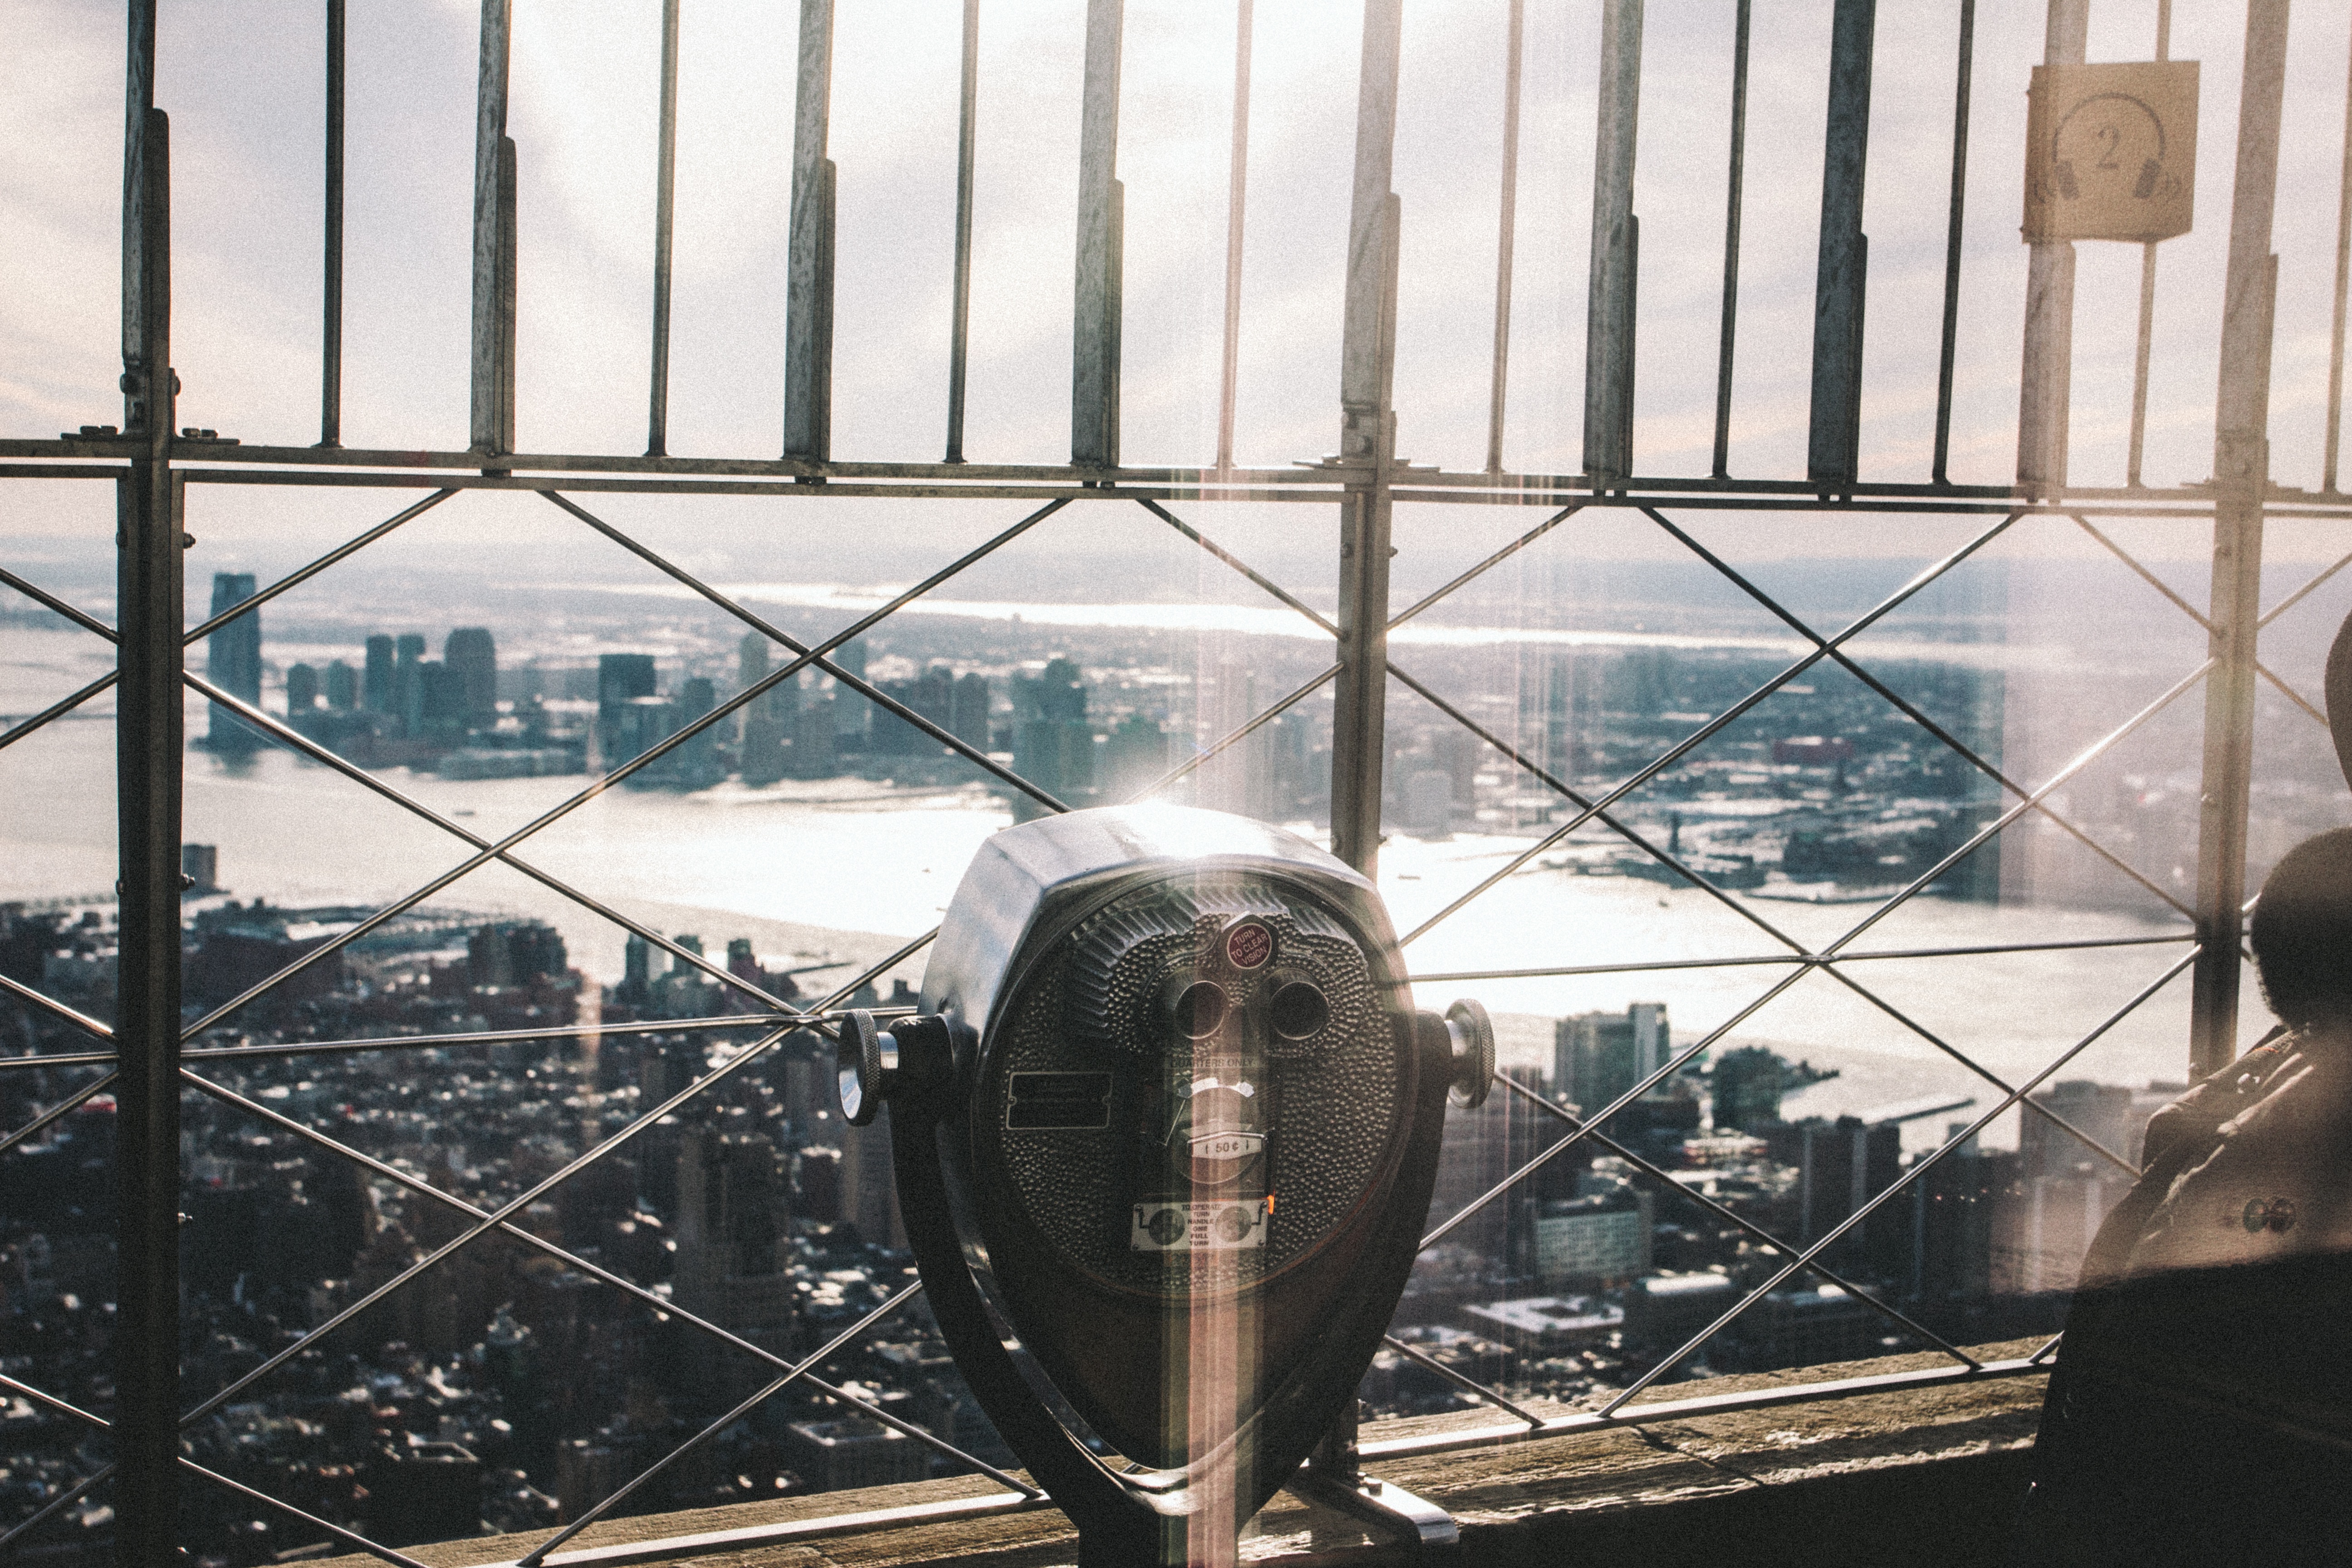
window, glass, tourist attraction, urban area